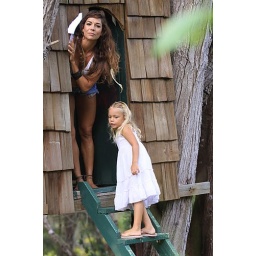
Daniela in the tree house with Blake